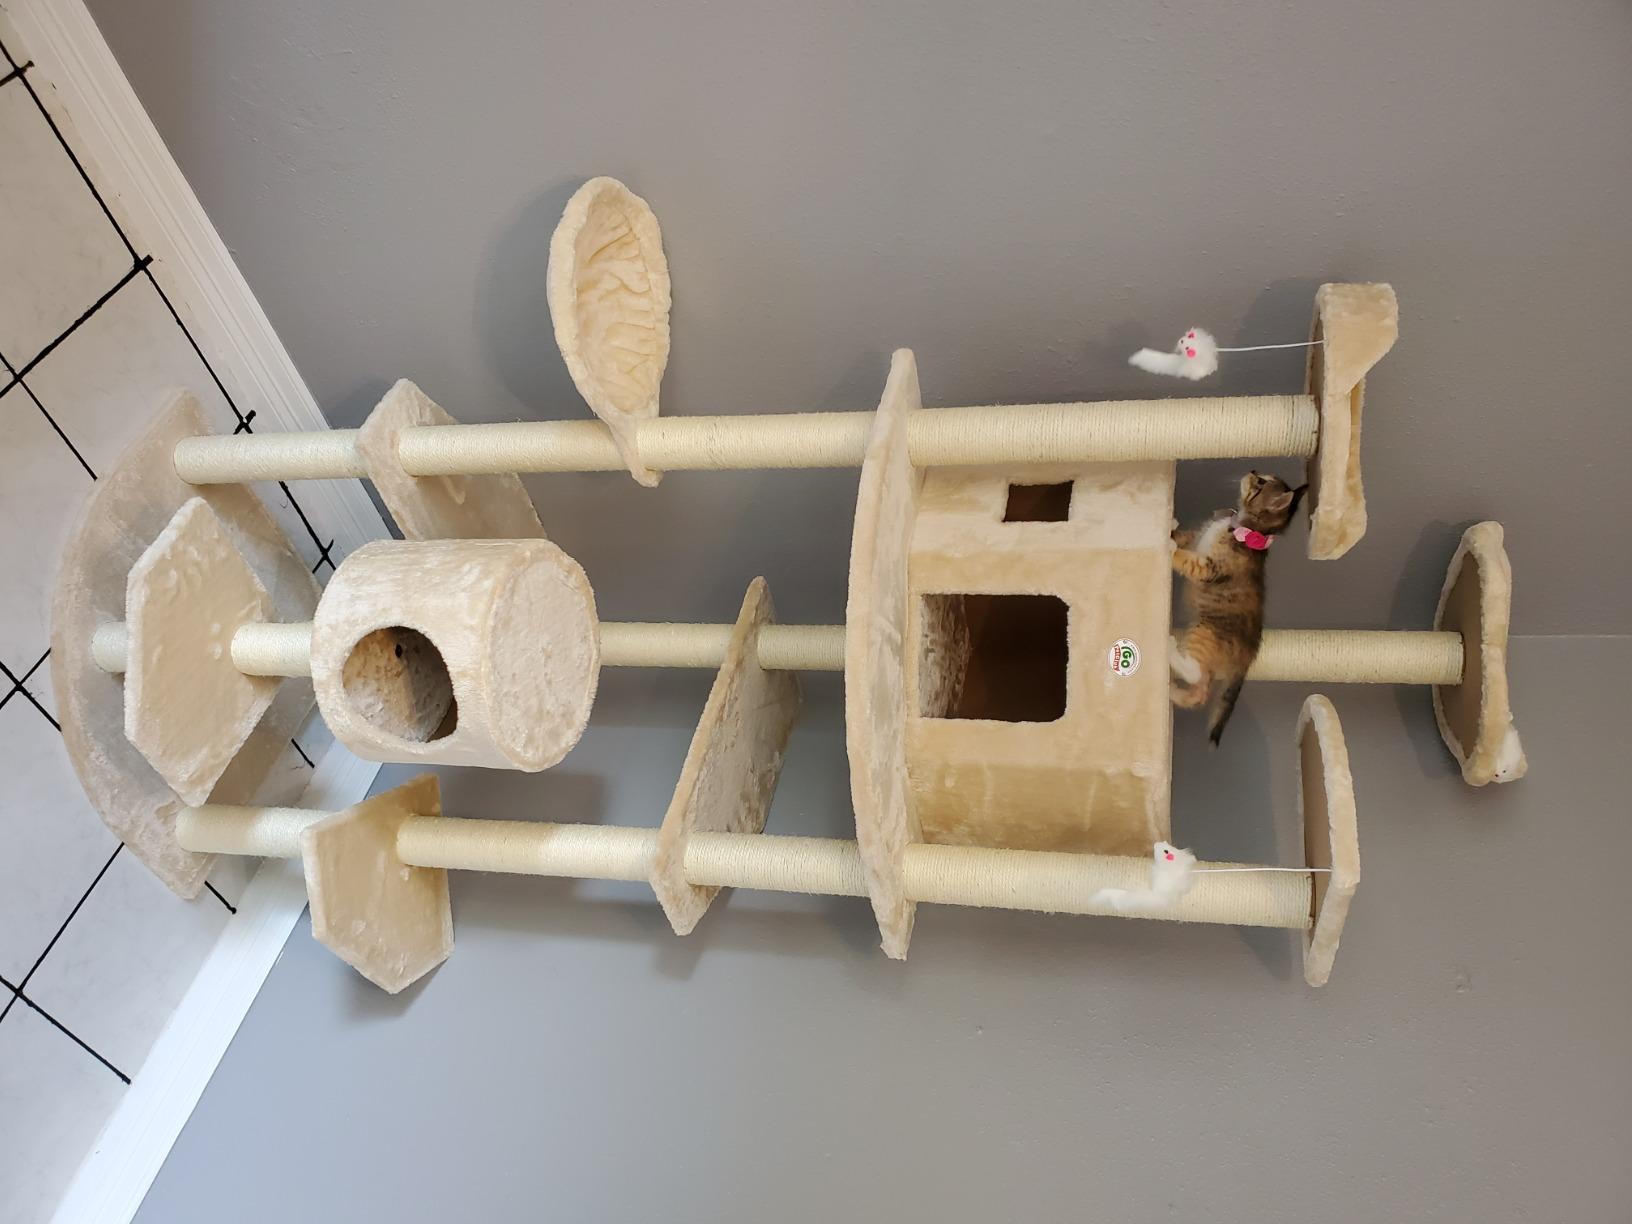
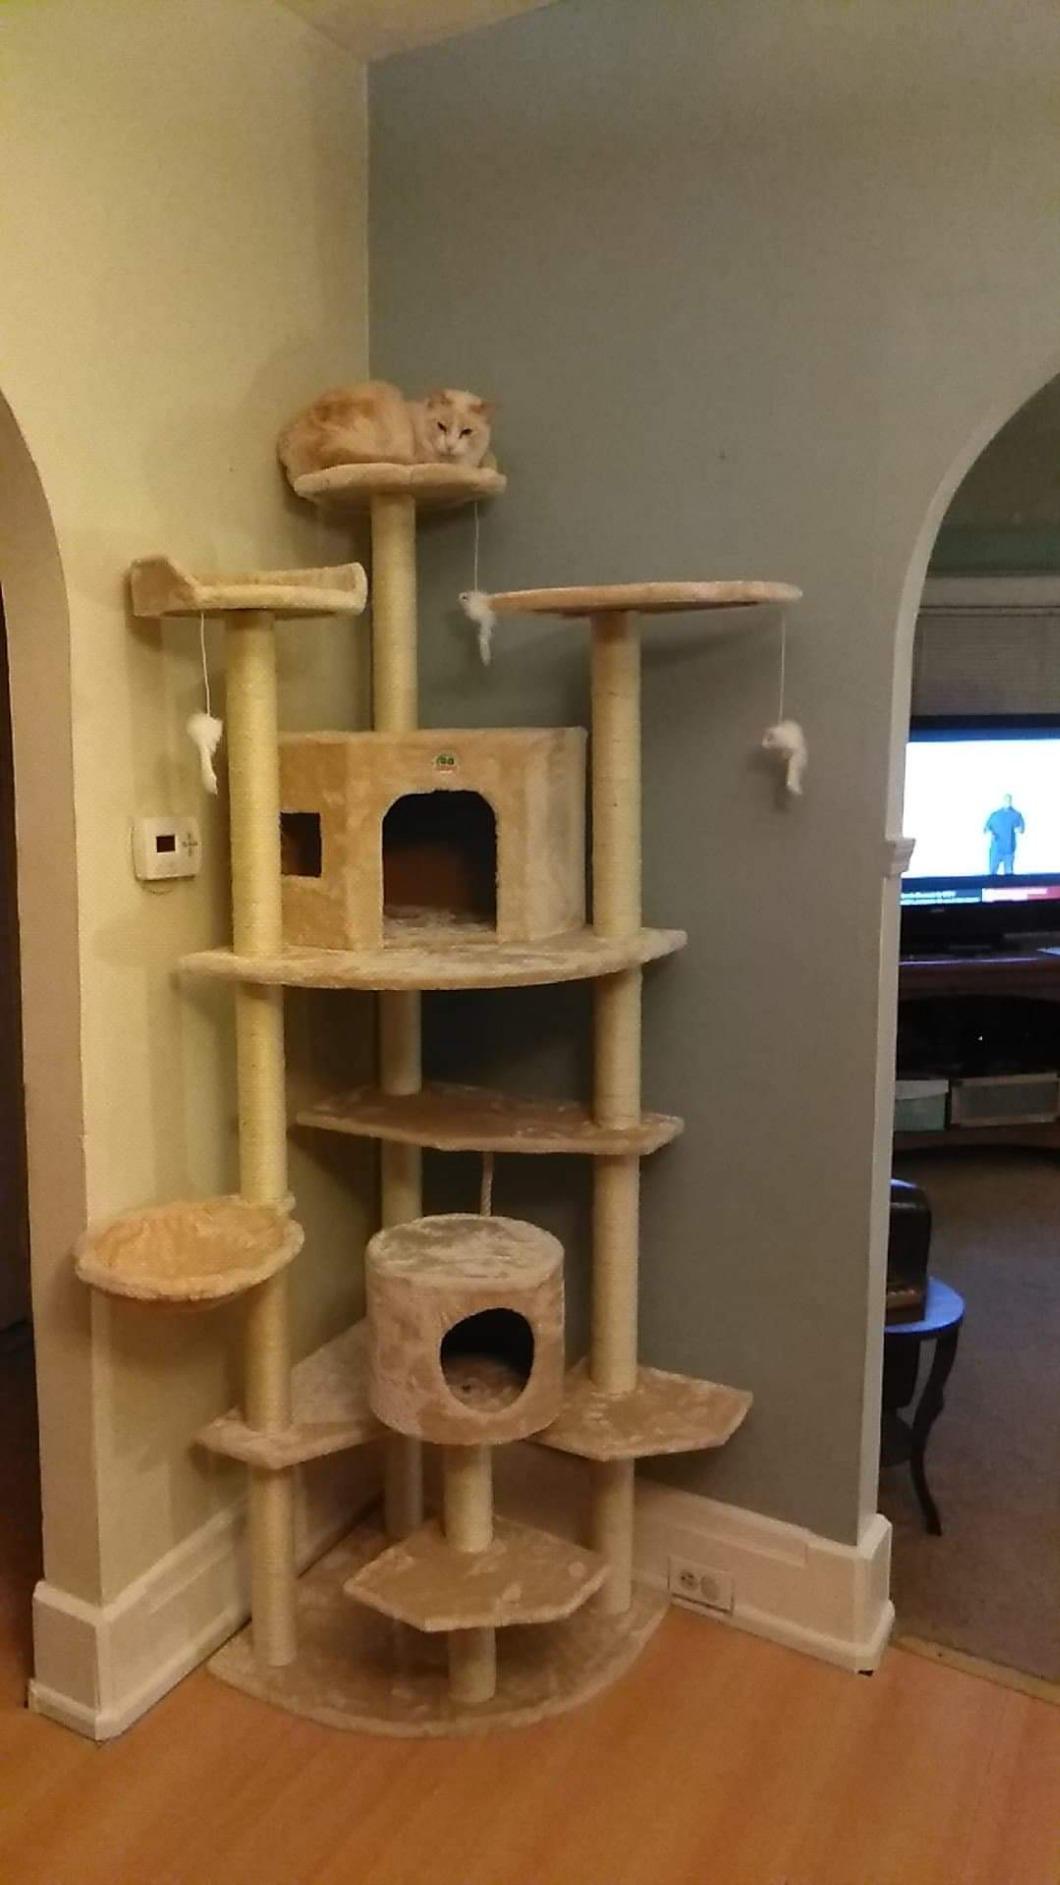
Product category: items_cat tree
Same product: yes